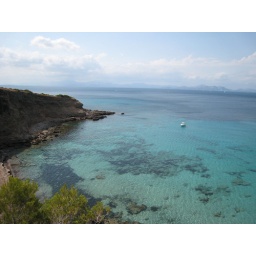
Beautiful local beach only 2 miles from the house in Colonia. Fairly rocky, but sweet....